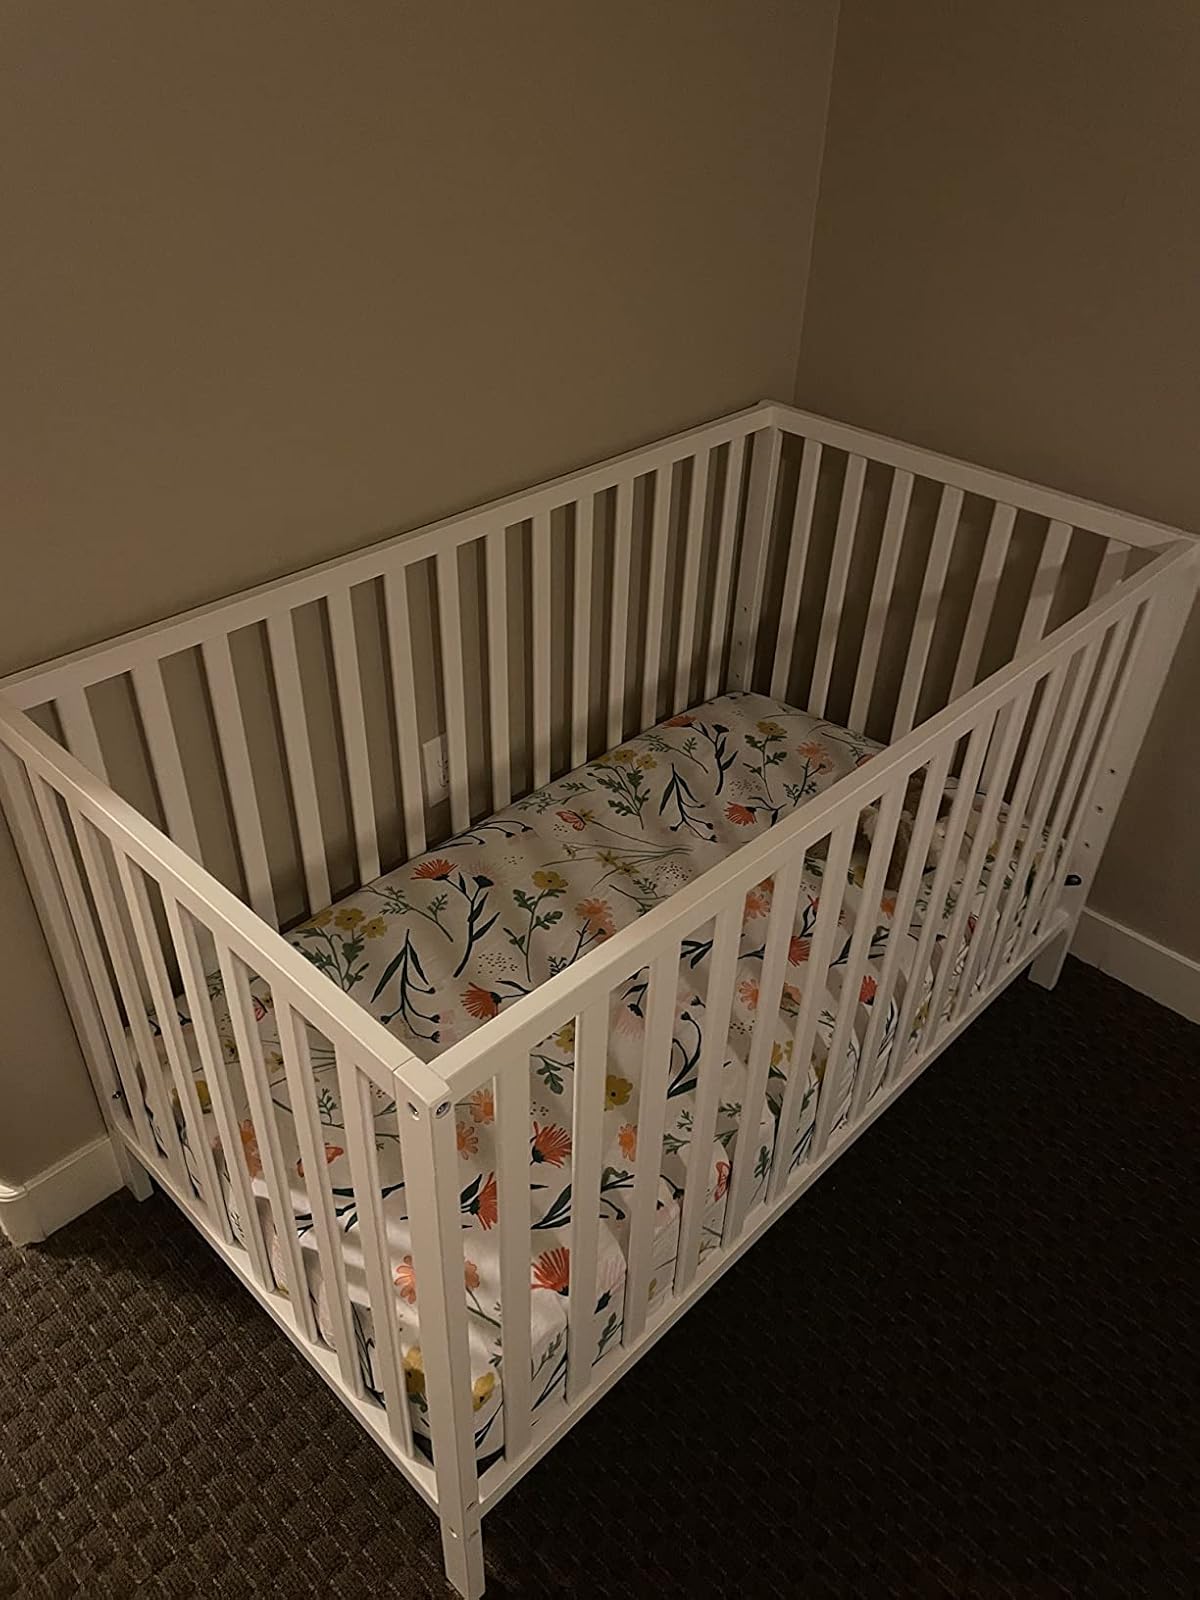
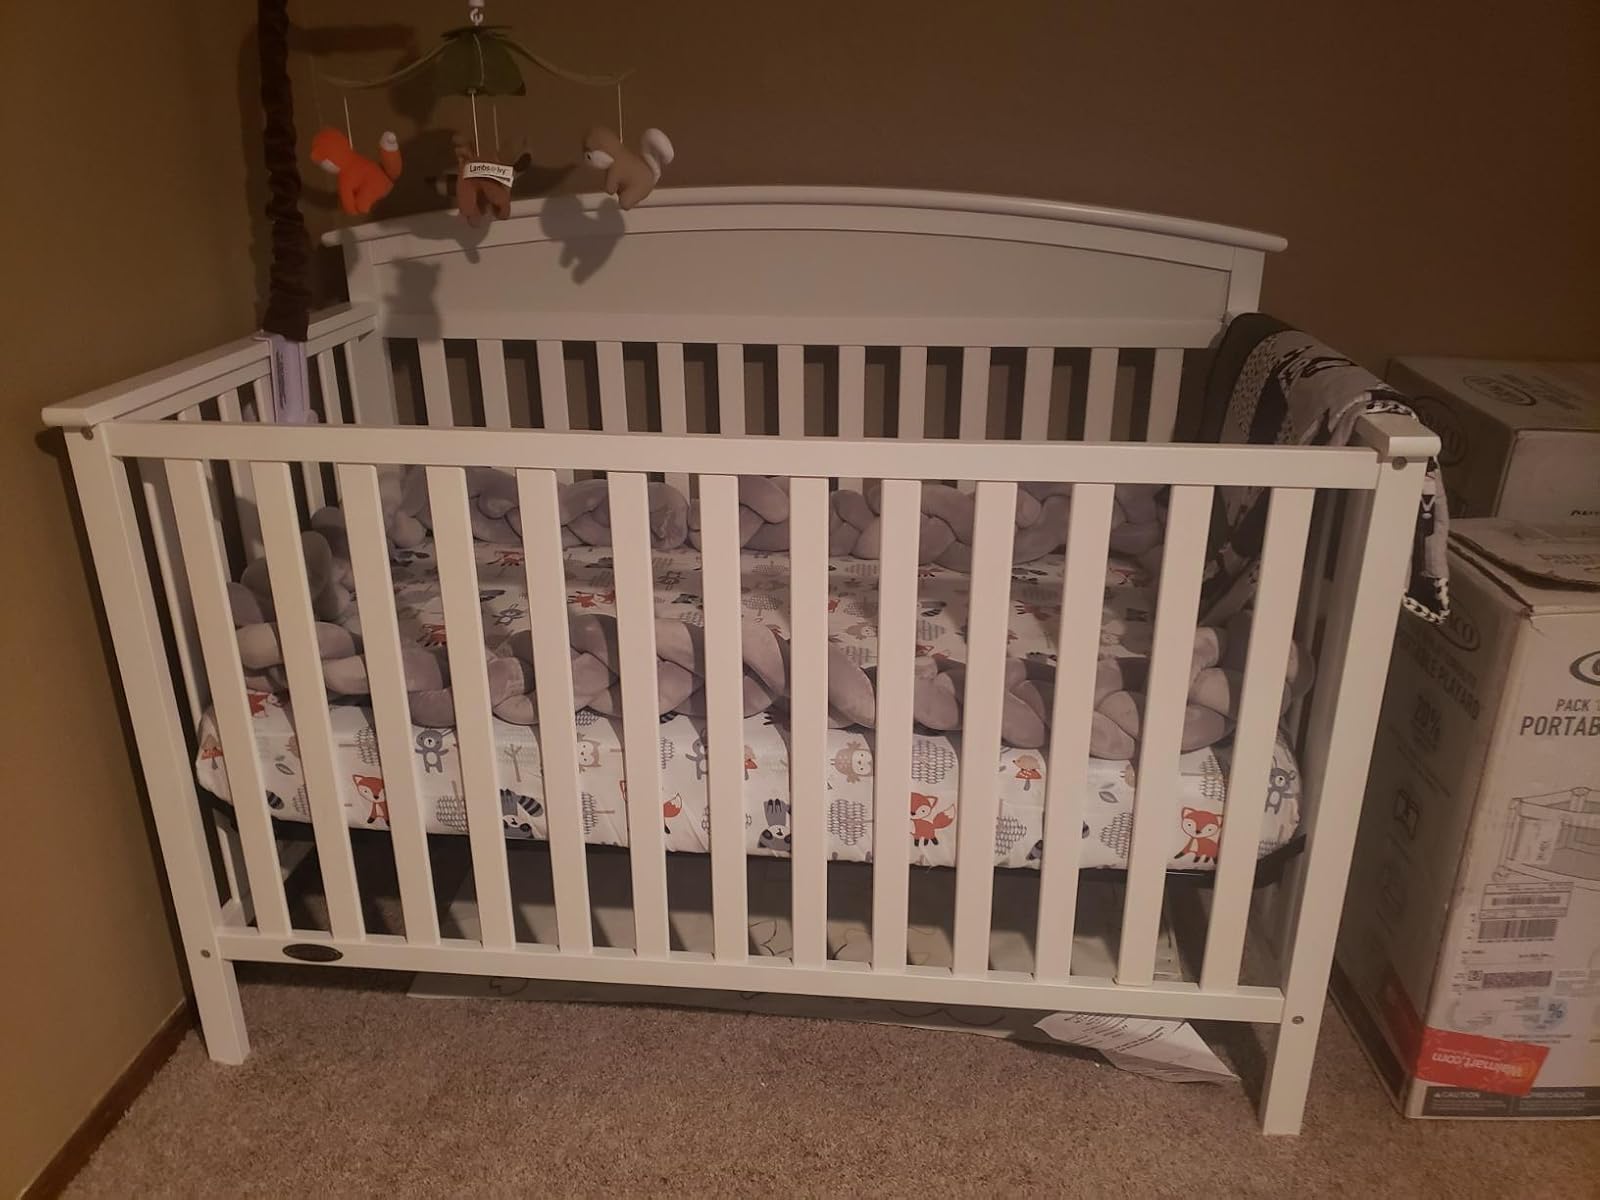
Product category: products_crib
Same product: no